Flipou

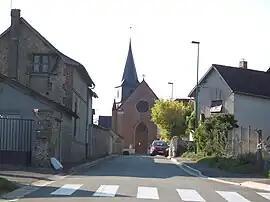
The church in Flipou

Flipou is a commune in the Eure department in the Normandy region in northern France.